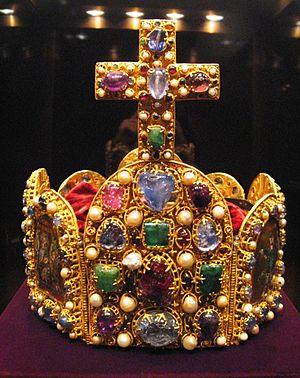
La liste des anciens États italiens recense les États qui se sont succédé au cours de l'Histoire sur le territoire de l'Italie contemporaine.